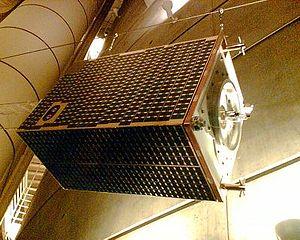
Ørsted est le premier satellite artificiel scientifique danois. Sa mission consiste en la mesure du champ magnétique terrestre et de ses variations. Il a été baptisé d'après le physicien danois du même nom, Hans Christian Ørsted.